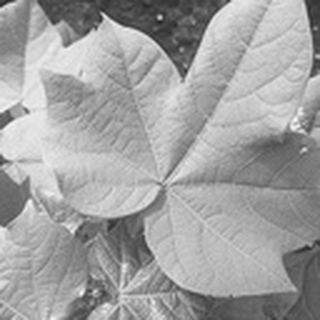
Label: healthy_cotton